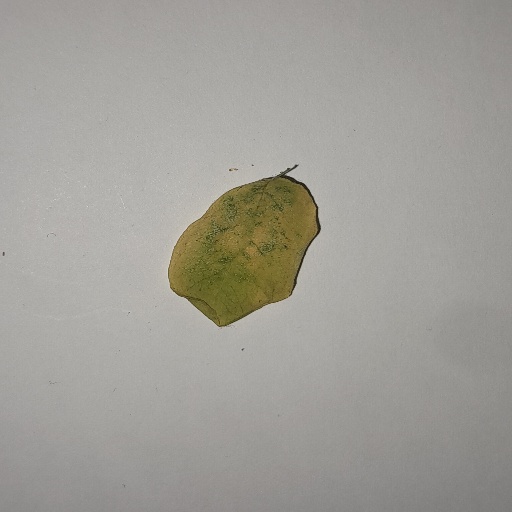
Species: Sojina
Leaf condition: Yellow Leaf